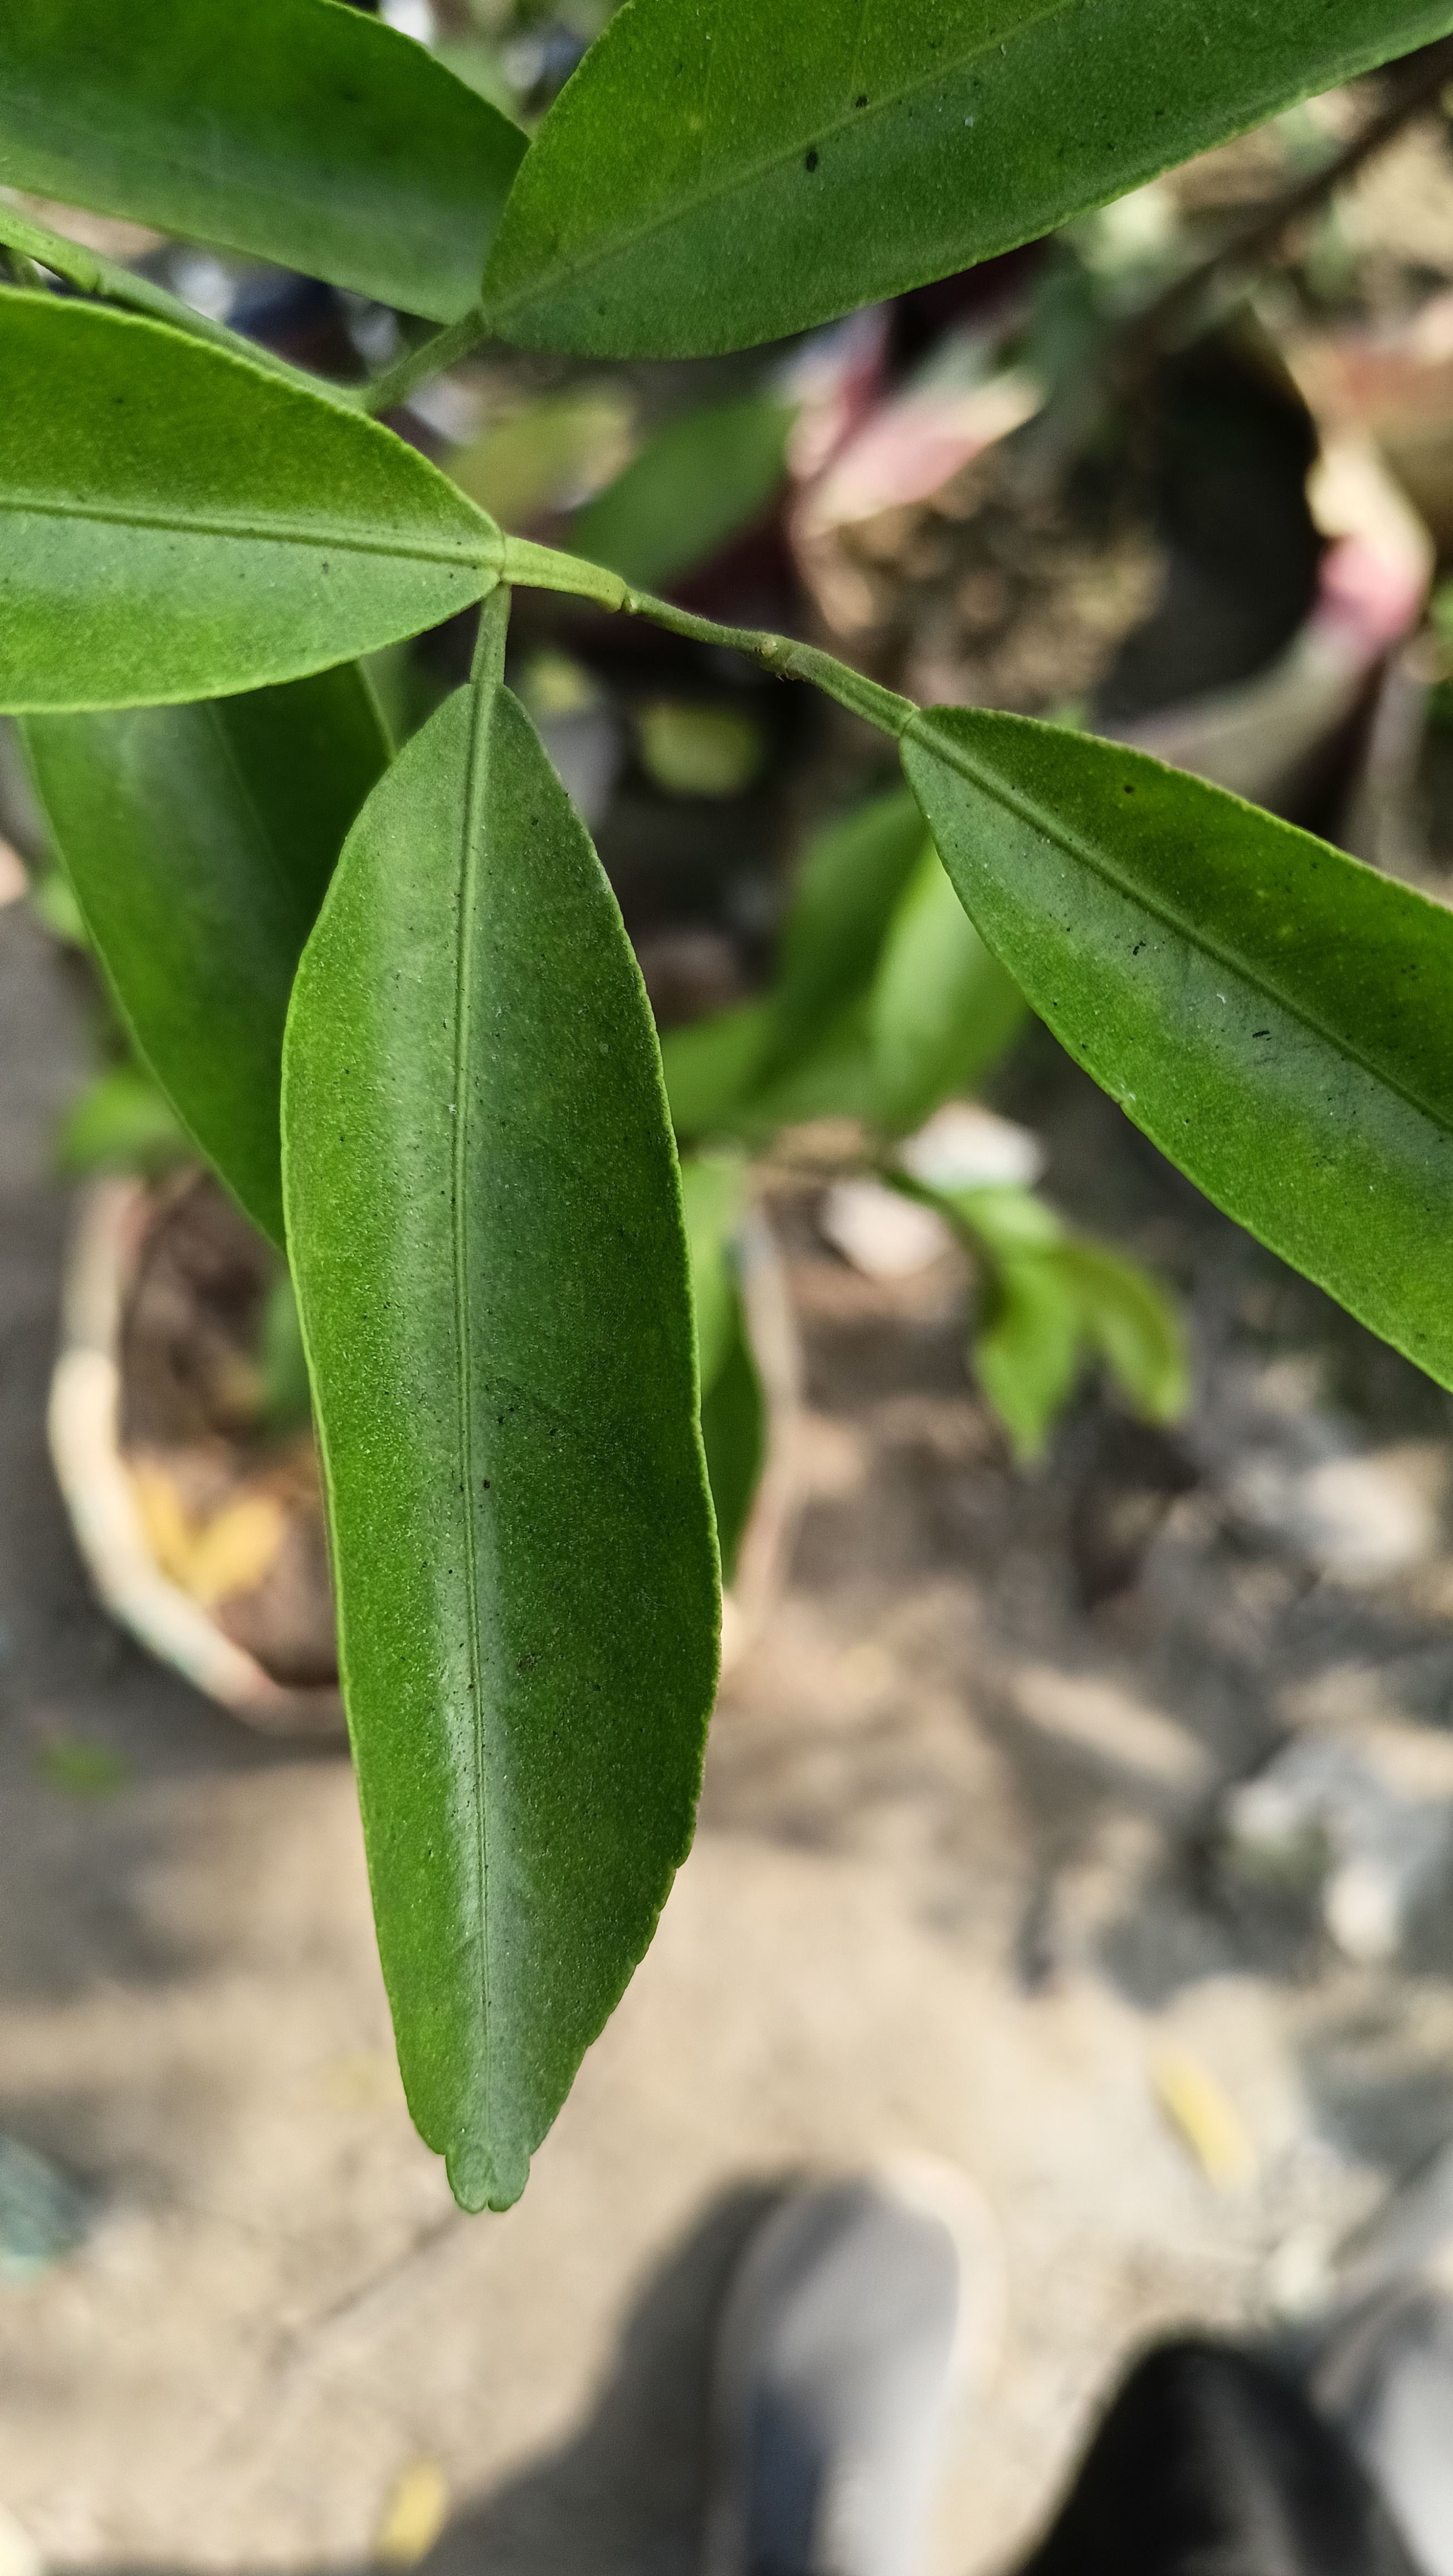
Mandarin leaf variety: Mandaring